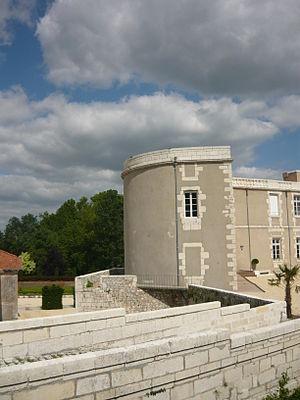
Tour ronde du château de Rochechouart de Tonnay-Charente, unique vestige de l'époque médiévale.
Tonnay-Charente est une commune du Sud-Ouest de la France située dans le département de la Charente-Maritime. Ses habitants sont appelés les Tonnacquois et les Tonnacquoises.